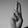
ASL letter: U